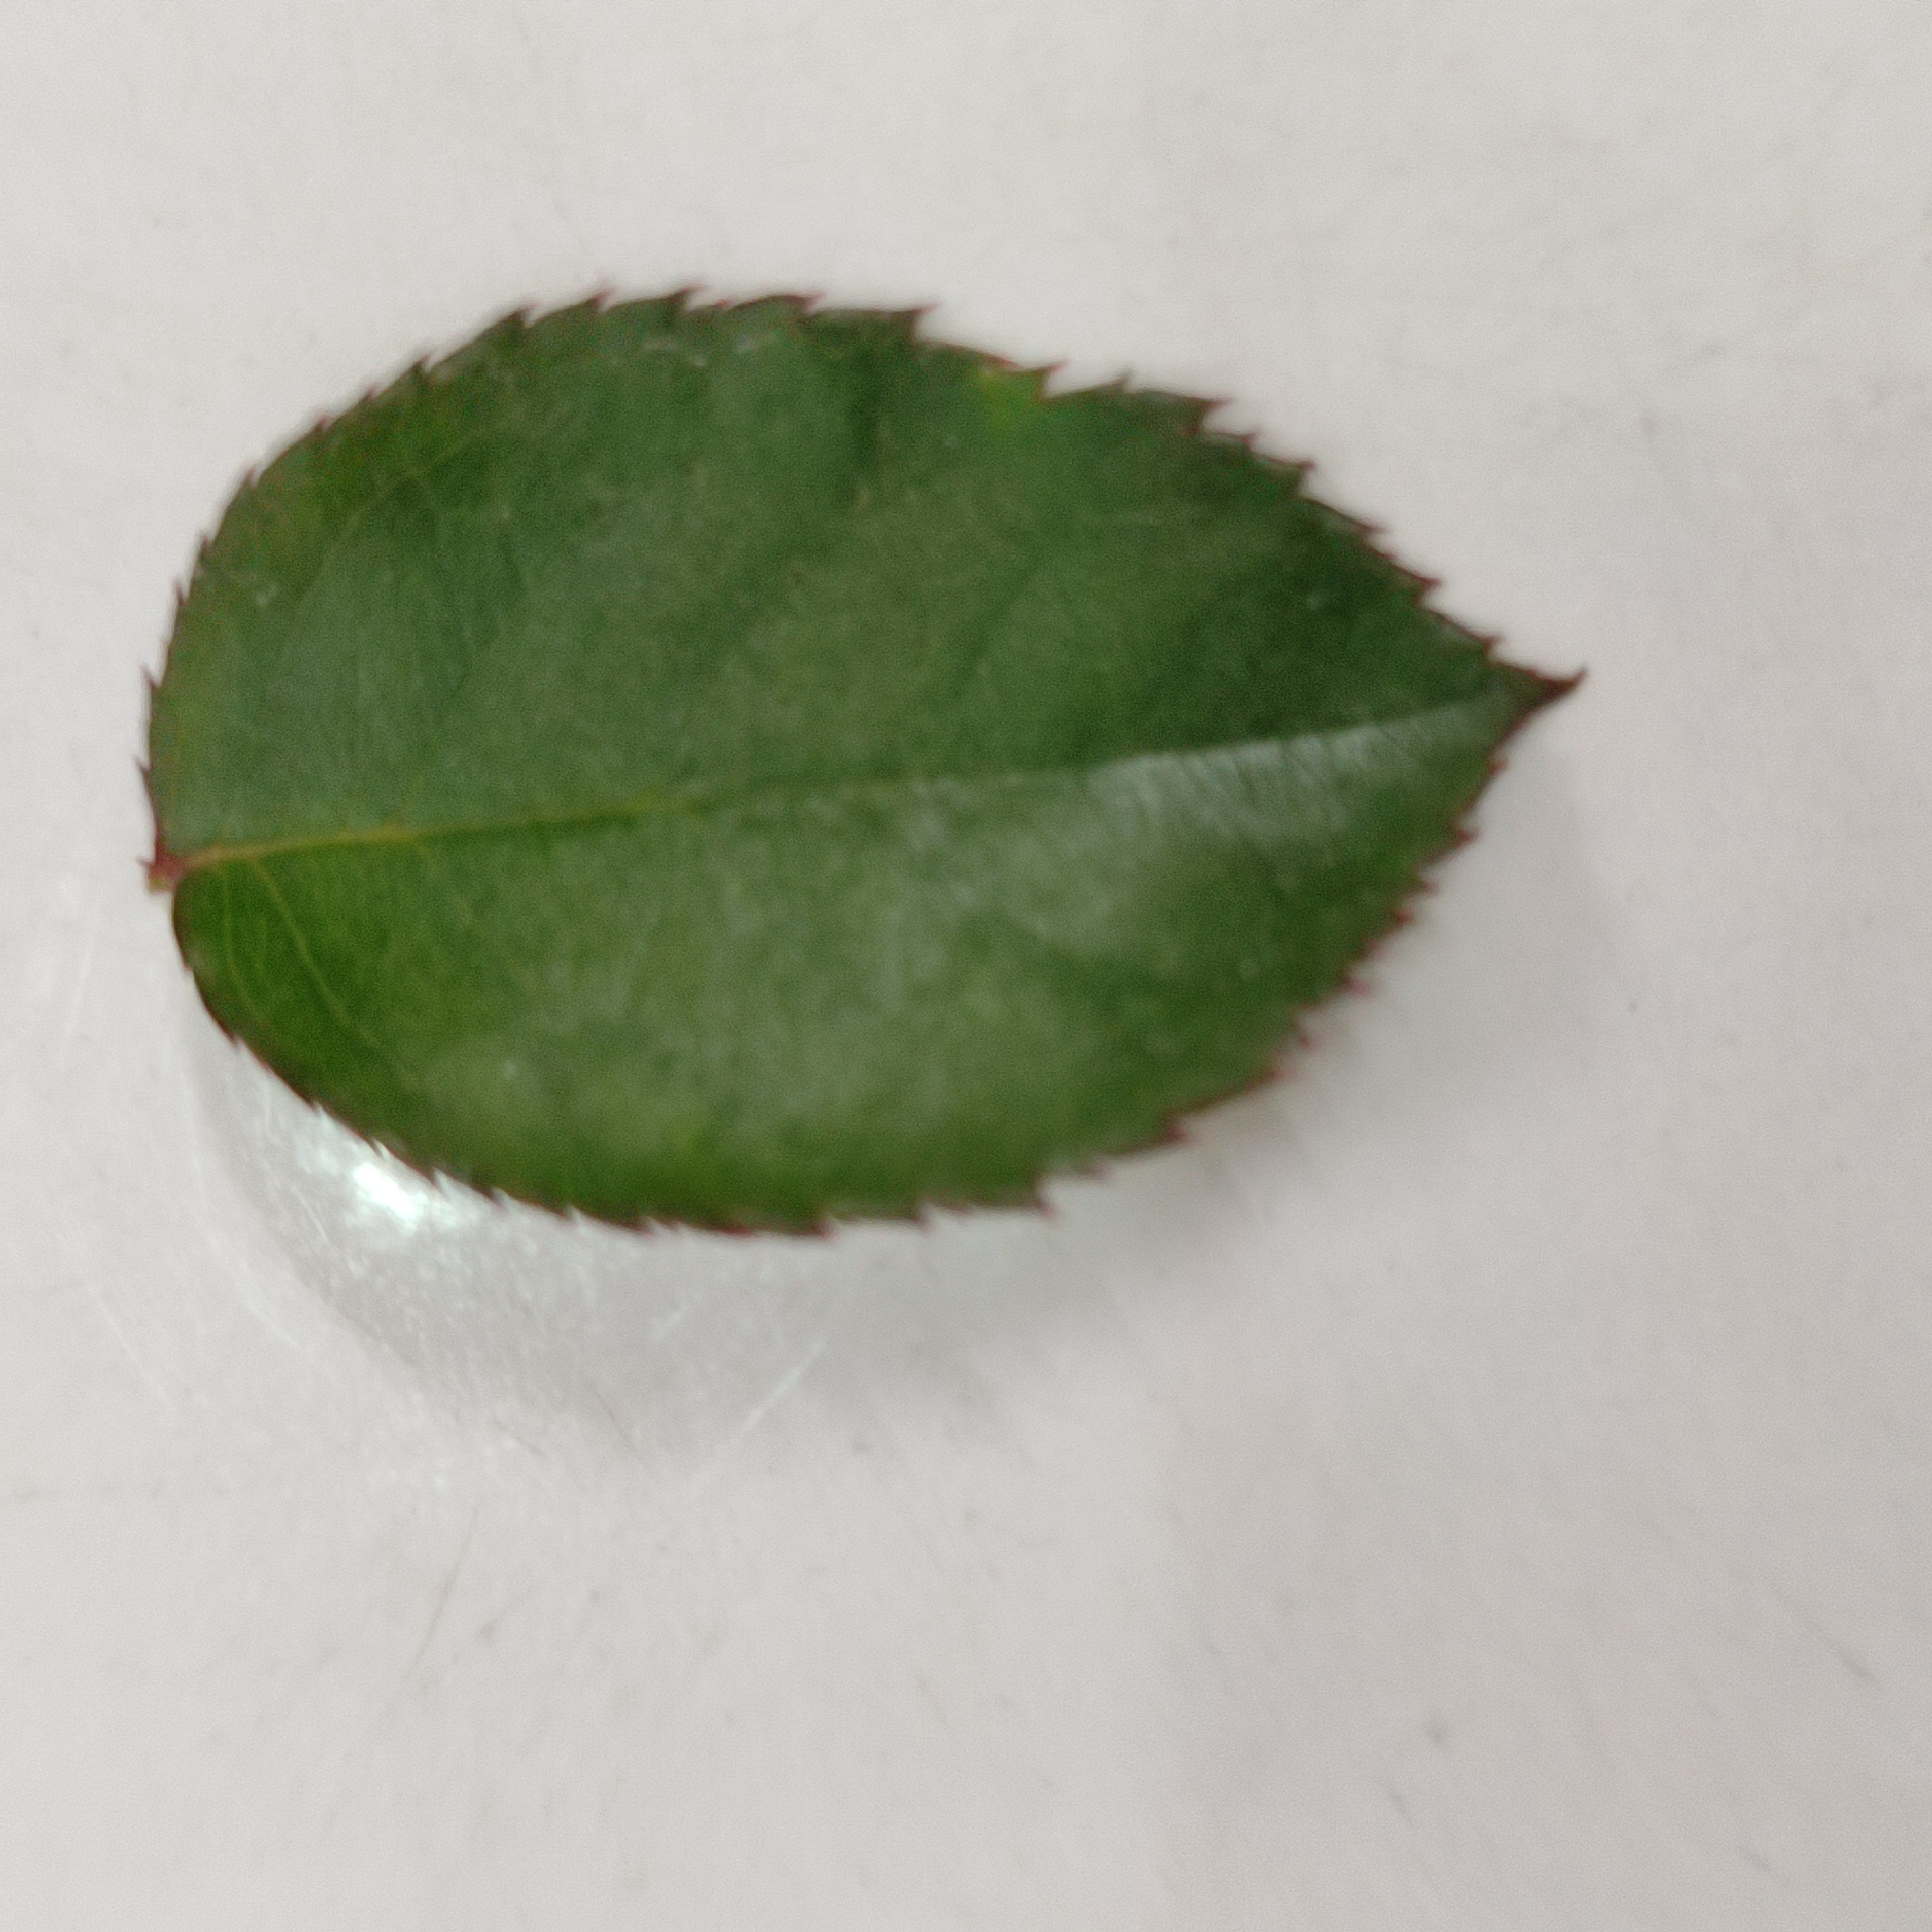
Label: Healthy Leaf